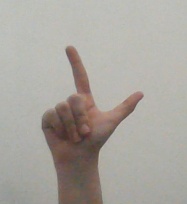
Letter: laam